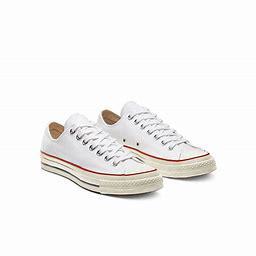
Brand: Converse
Model: Chuck Taylor All Star 70 Ox